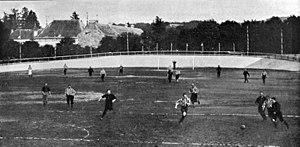
Royal Léopold Football Club contre Royal Football Club de Liège, à Spa le 4 octobre 1896.
Le Royal Football Club de Liège, anciennement le Football Club Liégeois, connu aussi dans les années années 1990 sous le nom du Royal Tilleur-Football Club Liégeois, est un club de football belge, localisé dans la ville de Liège. Il évolue en Division 1 Amateur lors de la saison 2018-2019. Il est le seul club belge à avoir toujours joué dans une division nationale depuis le premier championnat de Belgique.
Le Léopold Football Club est un club belge de football longtemps localisé à Uccle au Sud-Ouest de la périphérie bruxelloise et désormais basé à Woluwe-Saint-Lambert. Fondé en 1893, le club porte le matricule 5. Ses couleurs sont le rouge et le blanc.